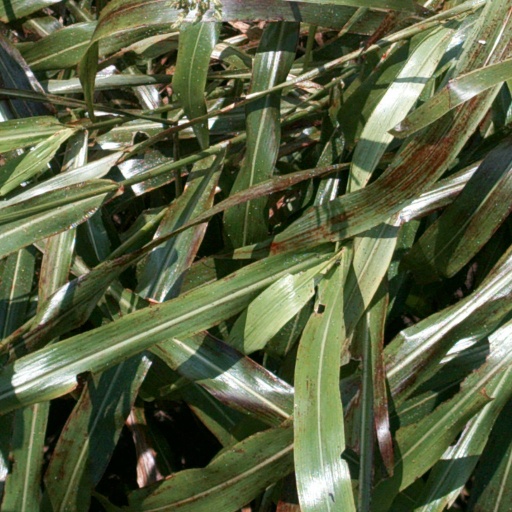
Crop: sorghum